Istrian–Dalmatian exodus

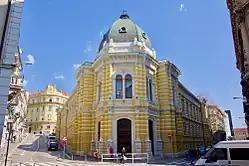
Italian Secondary School in Rijeka/Fiume

Italian is co-official with Slovene in four municipalities in the Slovenian portion of Istria: Piran, Koper, Izola and Ankaran. In many municipalities in the Croatian portion of Istria there are bilingual statutes, and the Italian language is considered to be a co-official language. The proposal to raise Italian to a co-official language, as in the Croatian portion of Istria, has been under discussion for years.